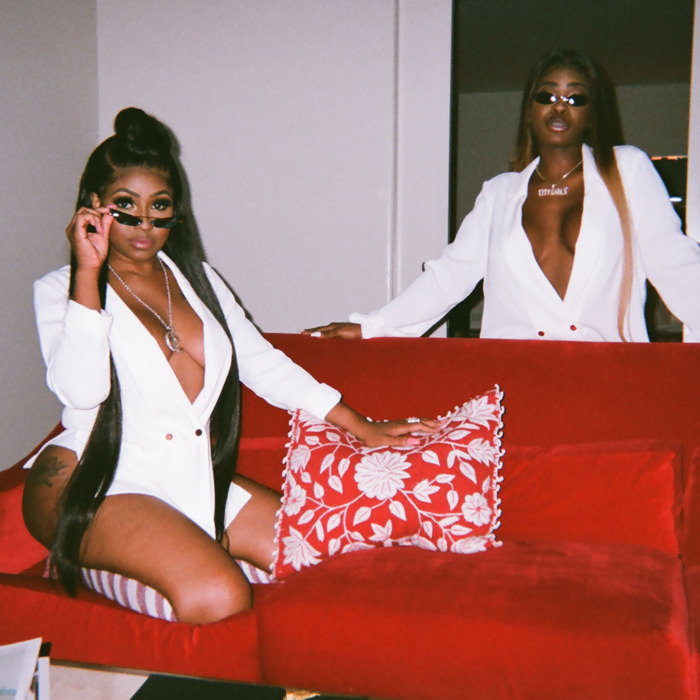
Gender: women